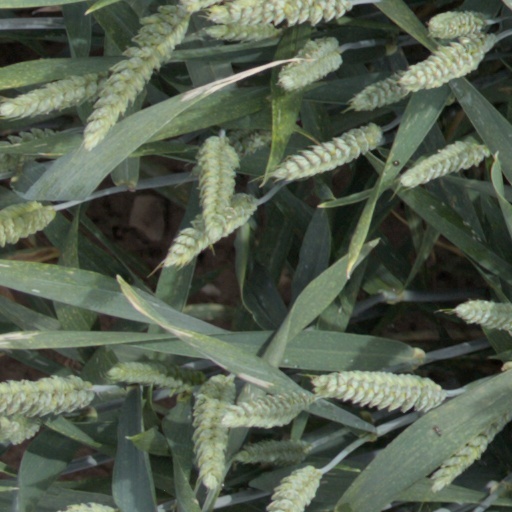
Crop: wheat